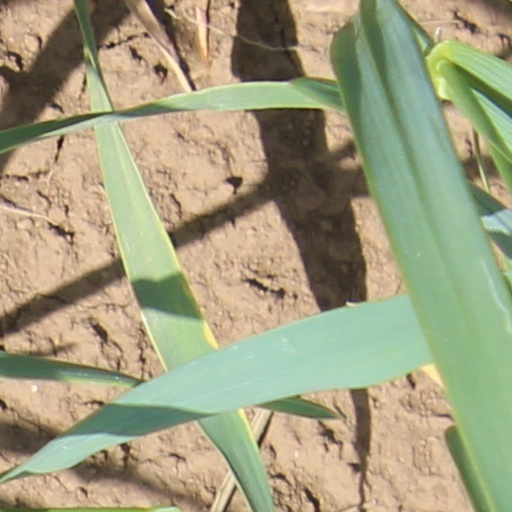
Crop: wheat